Stylenite

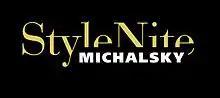
StyleNite logo

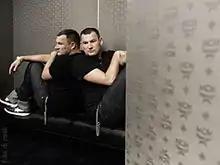
Michael Michalsky

StyleNite is a cultural event organized by Berlin's designer Michael Michalsky. It has evolved from Michalsky's fashion shows and takes place twice a year during Berlin Fashion Week. Since January 2010 the event is officially titled "StyleNite".